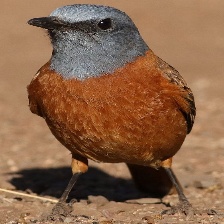
Species: CAPE ROCK THRUSH
Scientific name: MONTICOLA RUPESTRIS